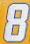
Number: 8